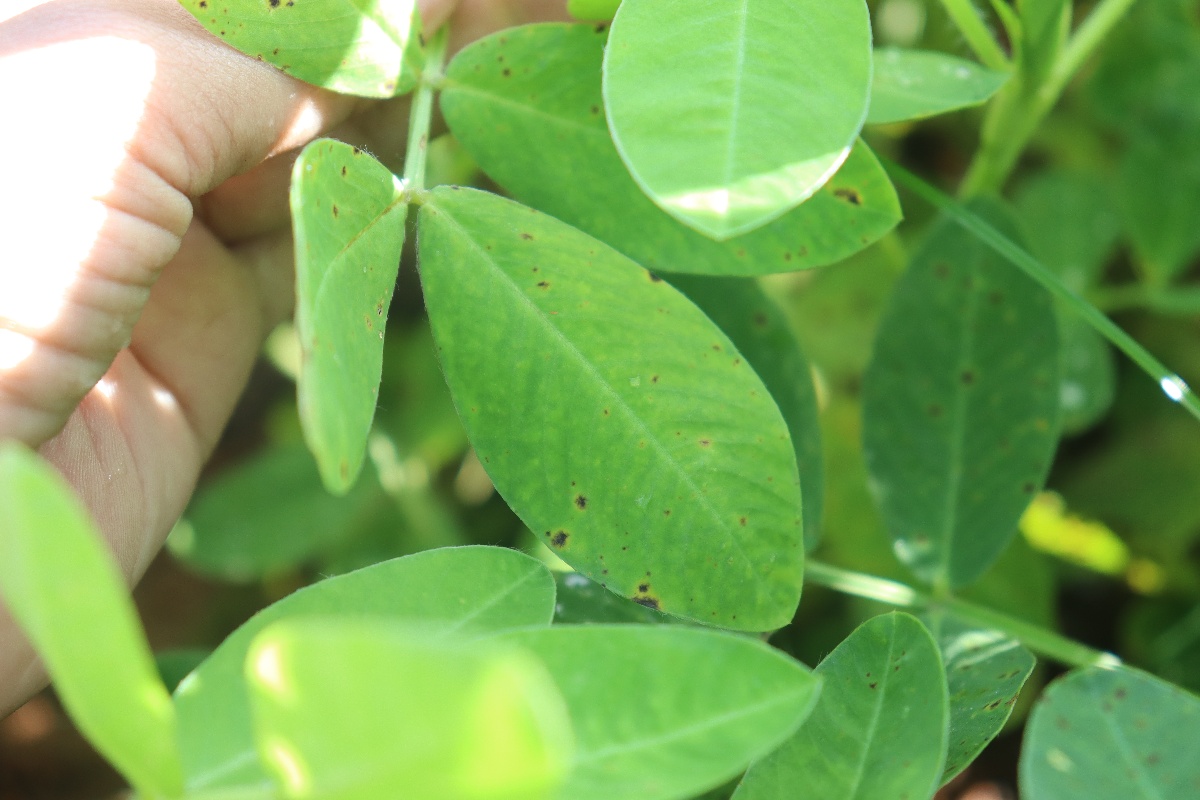
Label: early_leaf_spot